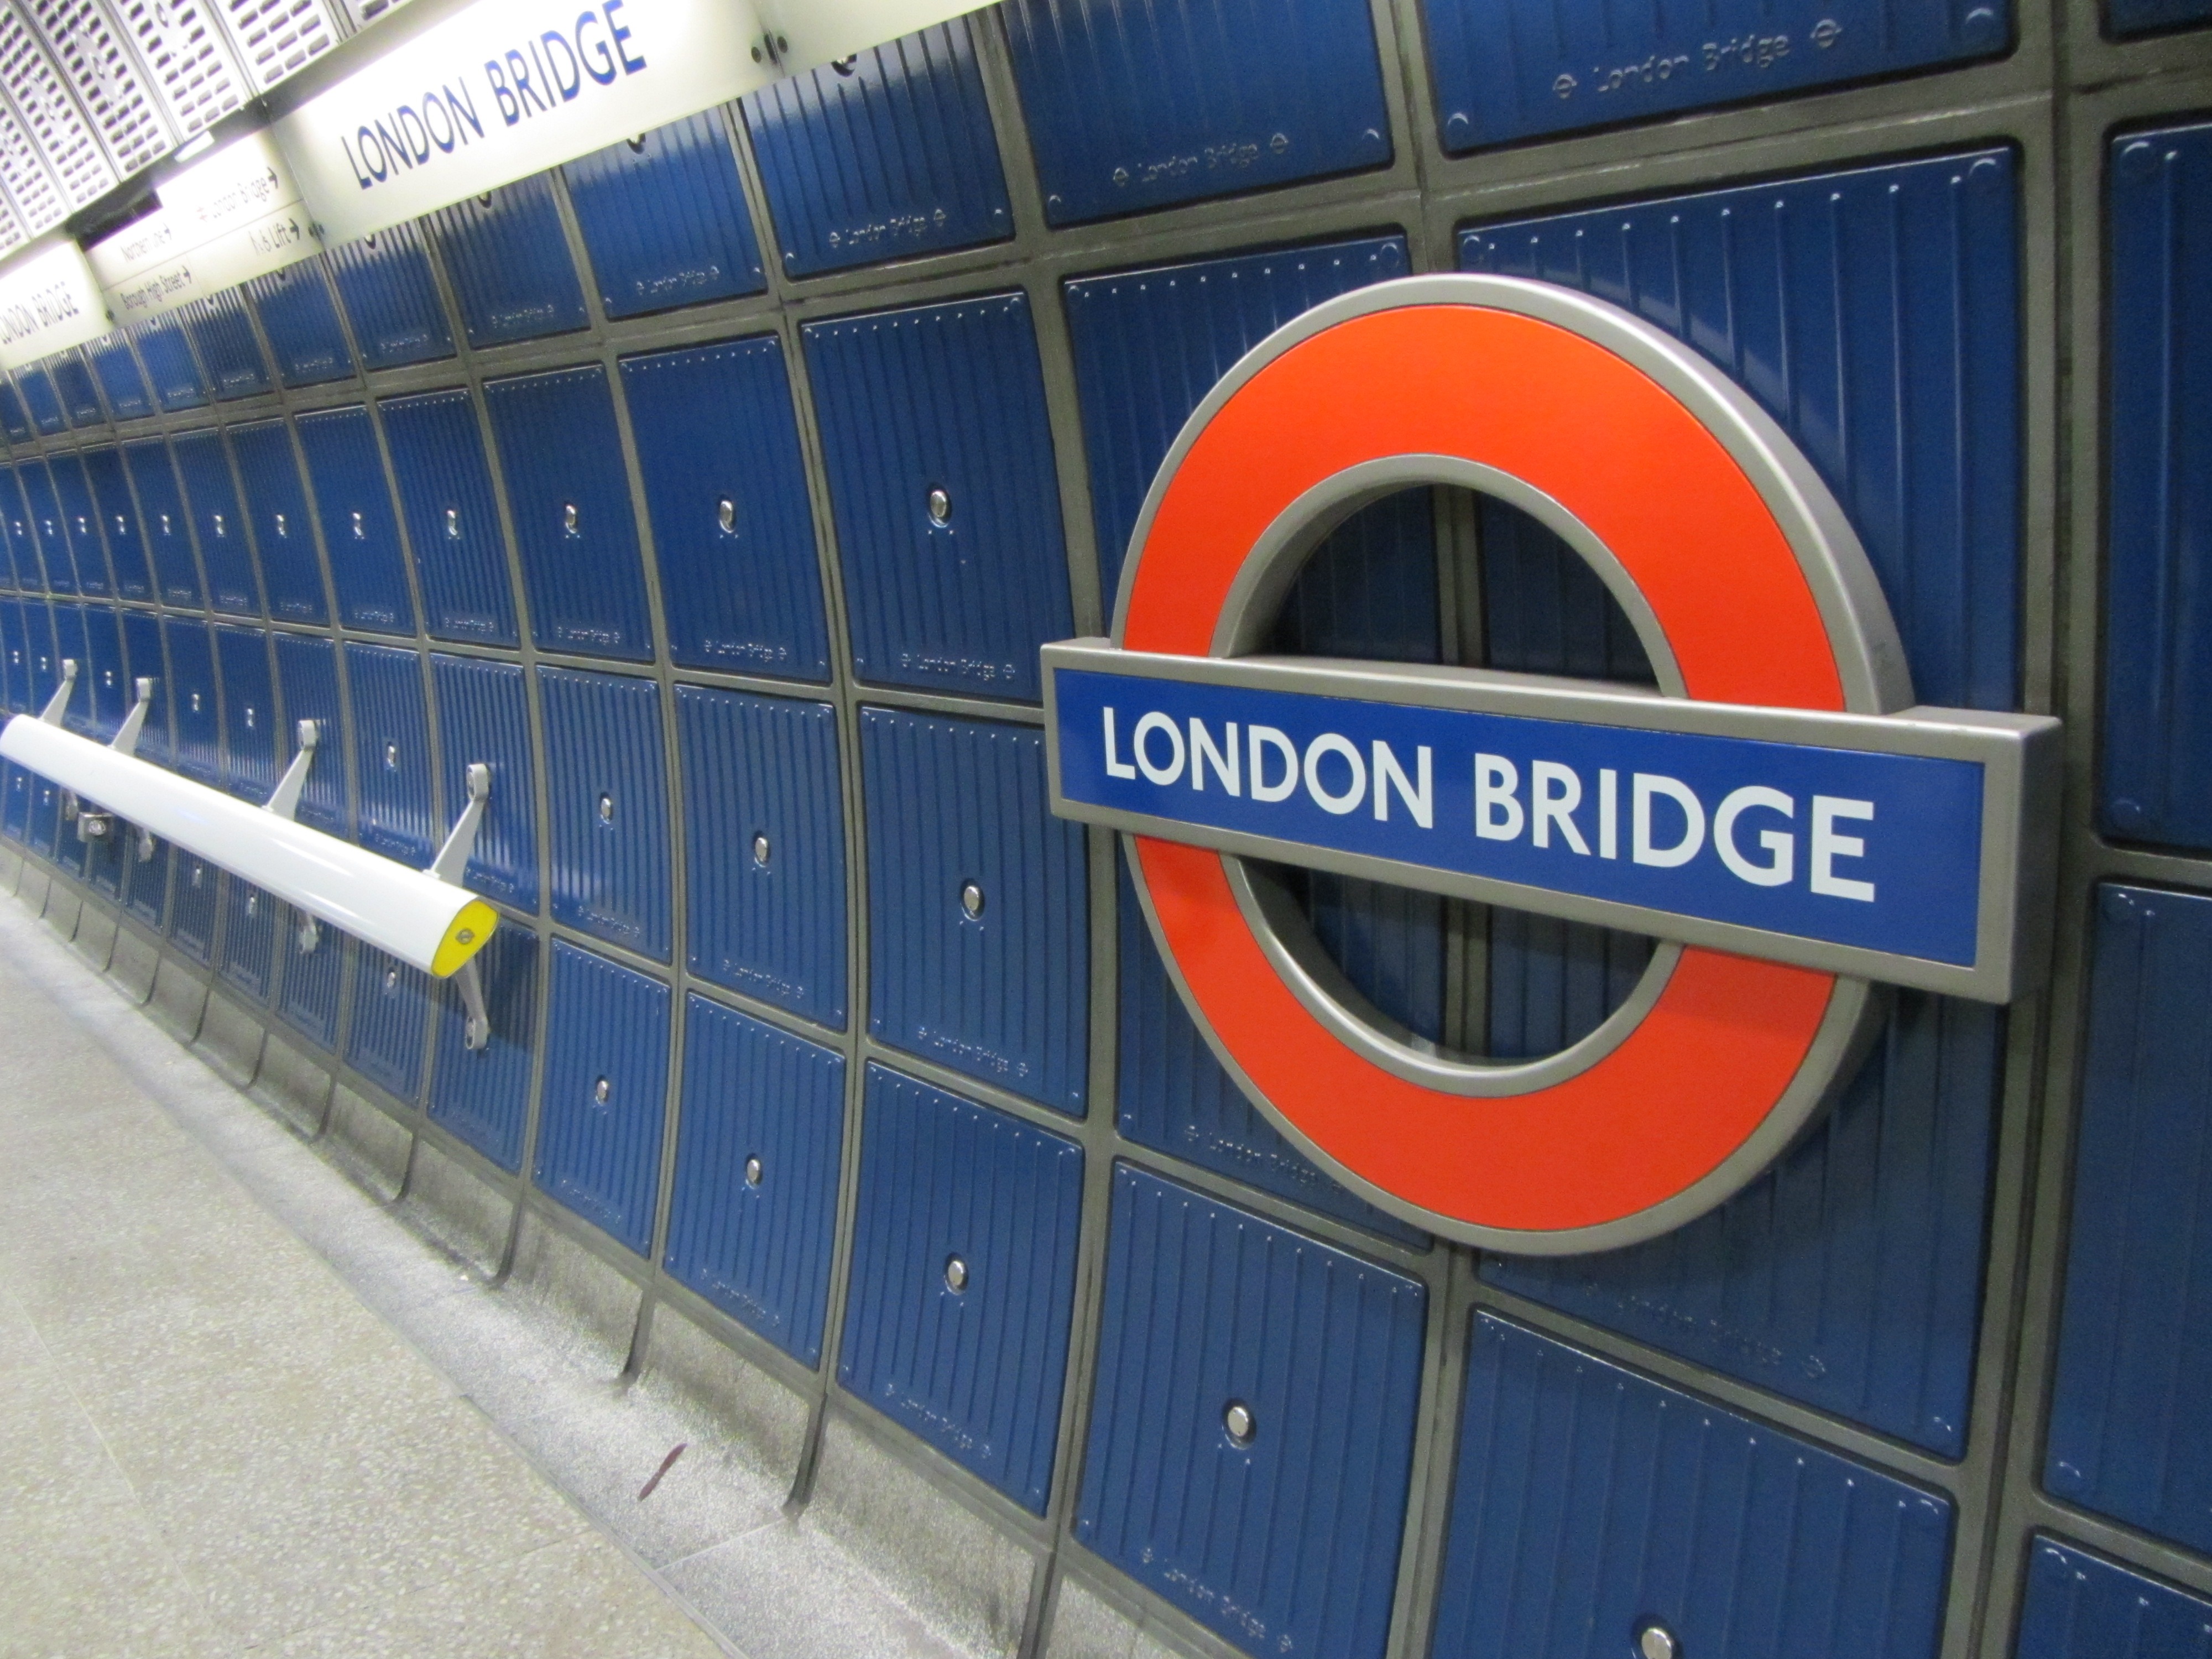
transport, sign, vehicle, blue, metropolitan, signage, london bridge, public transport, metro station, england, london, panel, great britain, united kingdom, sport venue